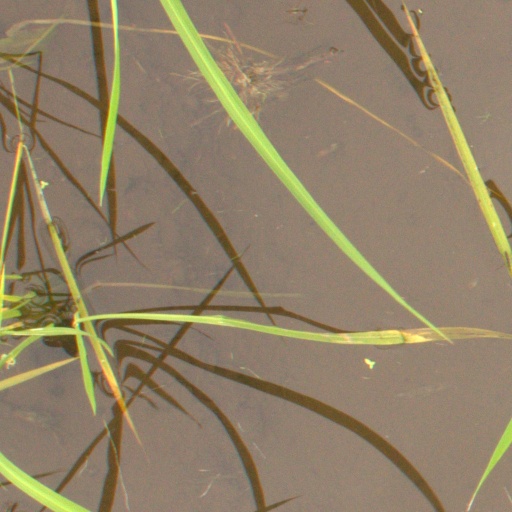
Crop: rice